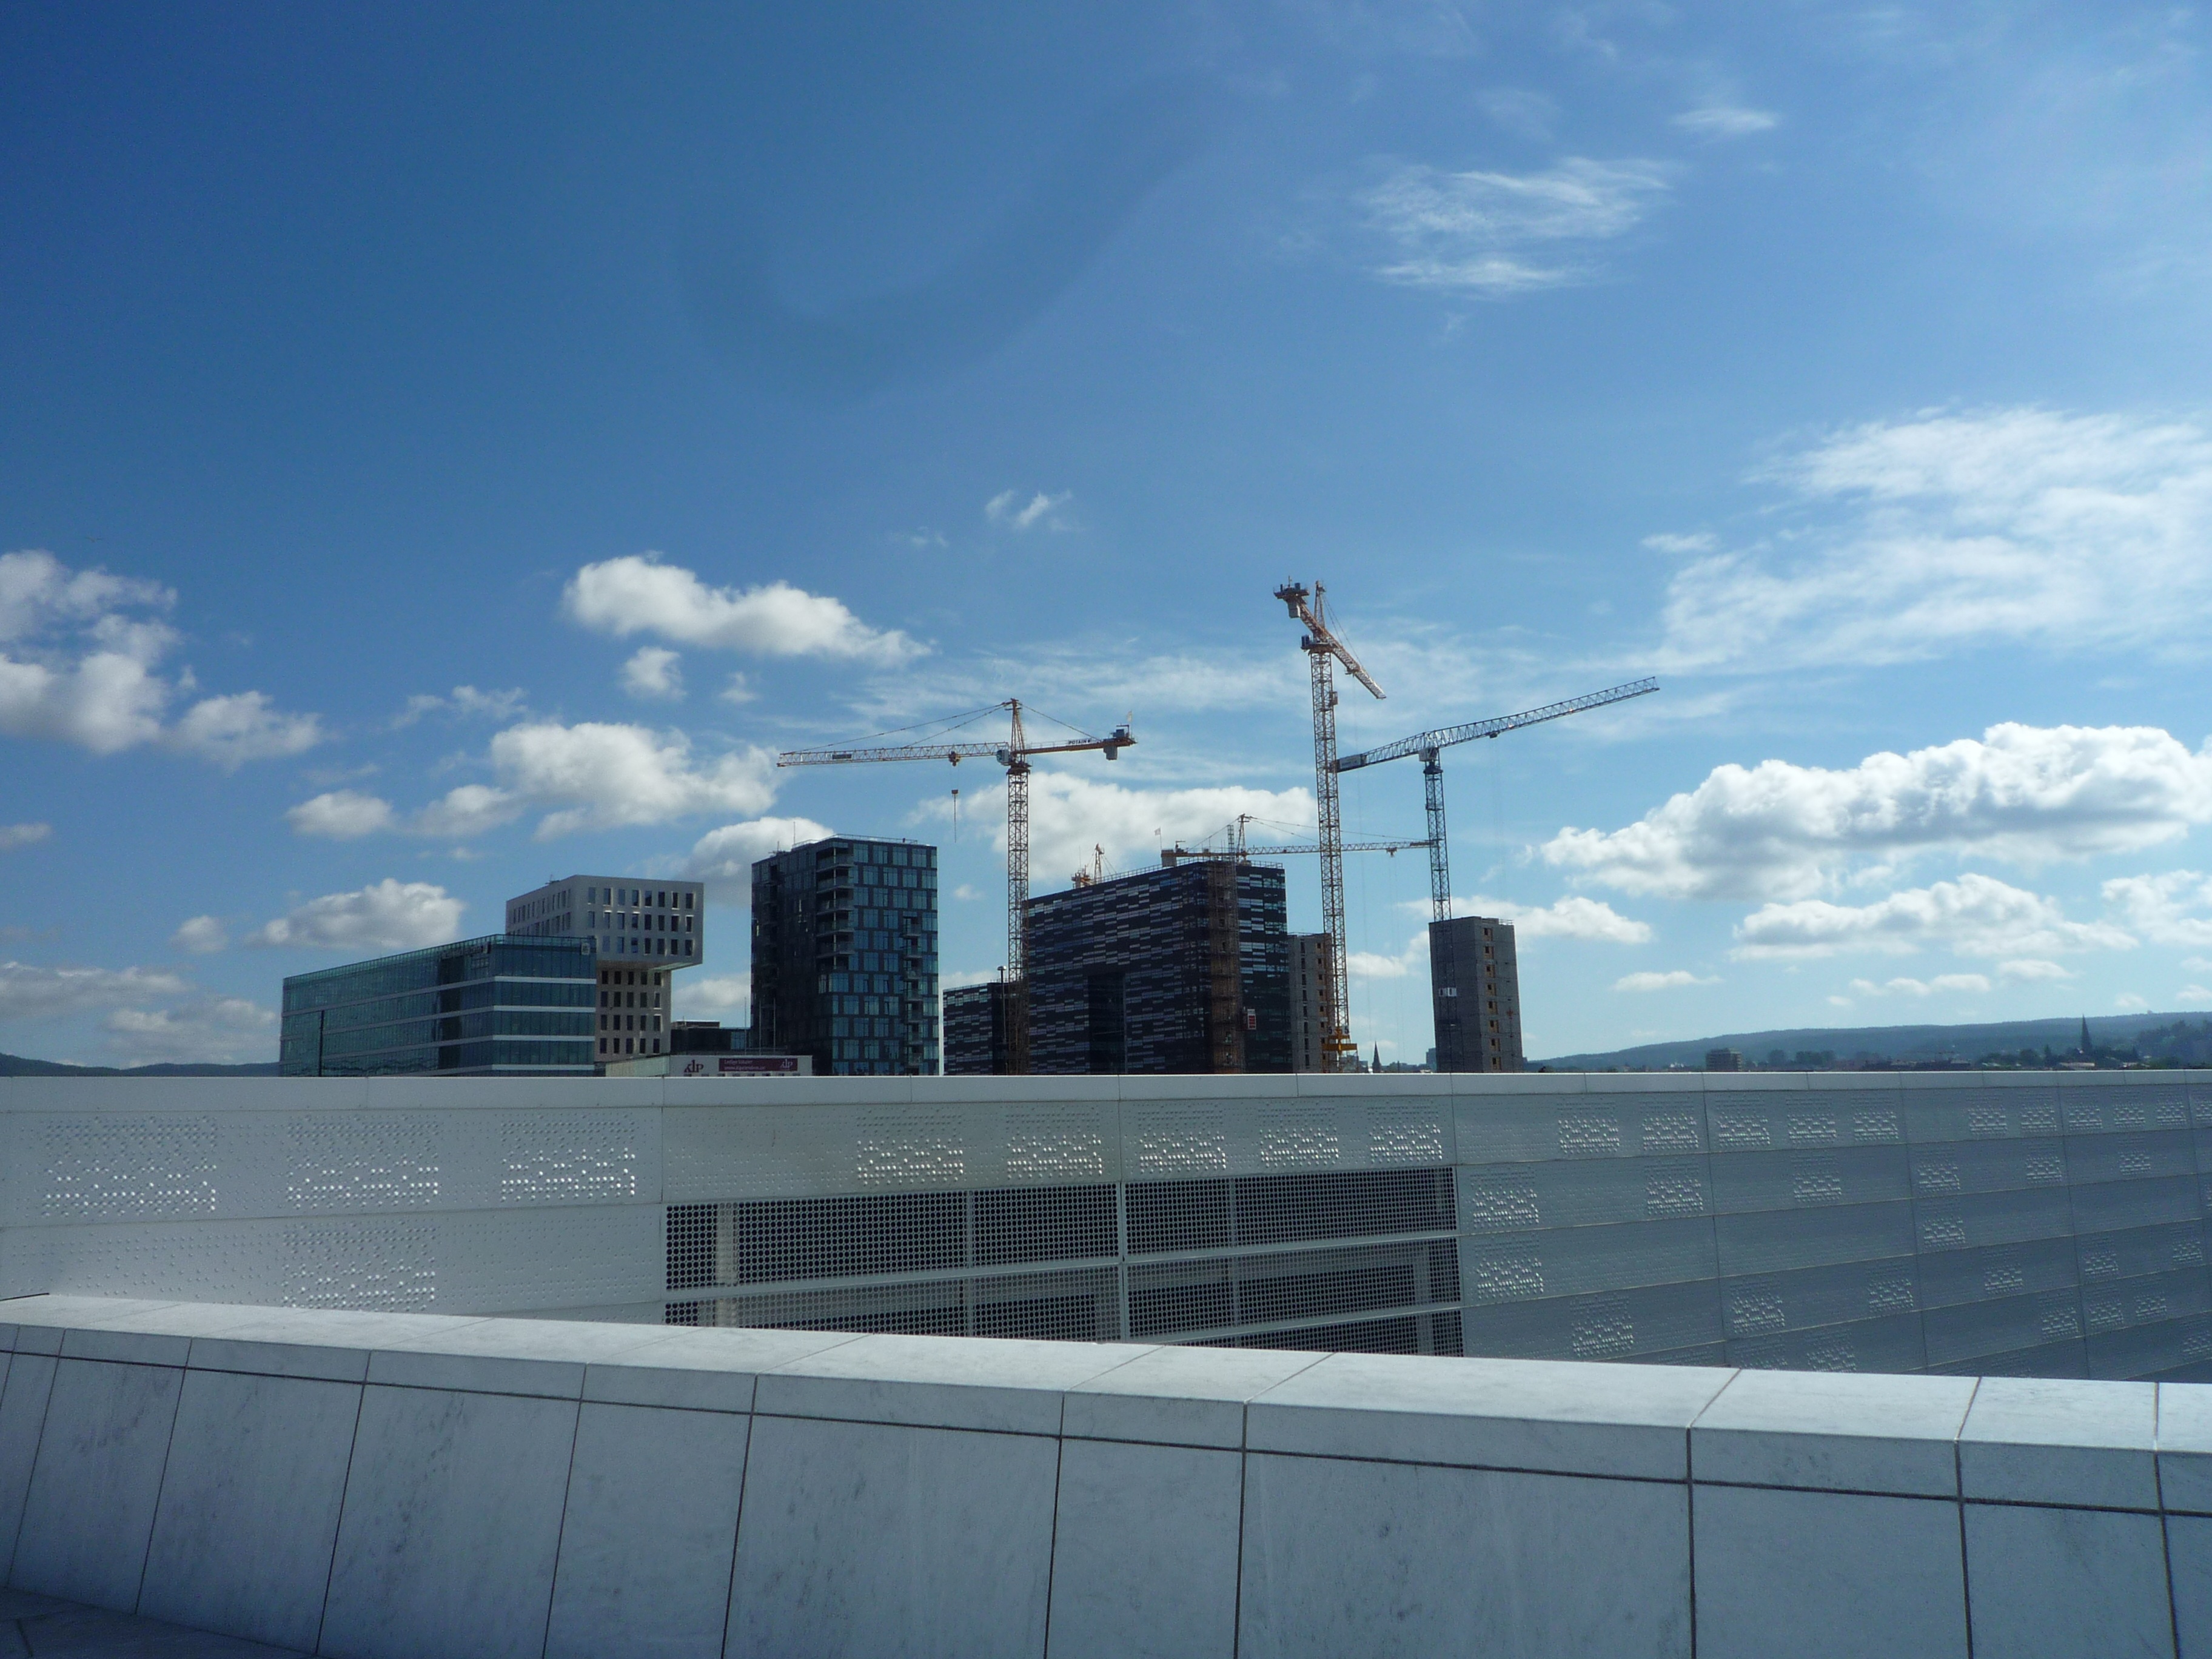
cloud, architecture, structure, sky, skyline, roof, skyscraper, reflection, tower, opera, facade, blue, stadium, tower block, energy, norway, oslo, atmosphere of earth, sport venue, outdoor structure, bacode